Aquaculture in South Africa

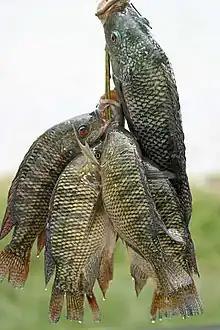
The adaptable tilapia is a commonly farmed fish in South Africa

South Africa has an emerging aquaculture. It consists mainly of culture of freshwater species such as crocodiles, trout, catfish, tilapia, and ornamental fish as well as marine species such as abalone, prawns, oysters, and mussels.